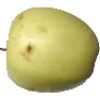
Label: Apple Golden 2